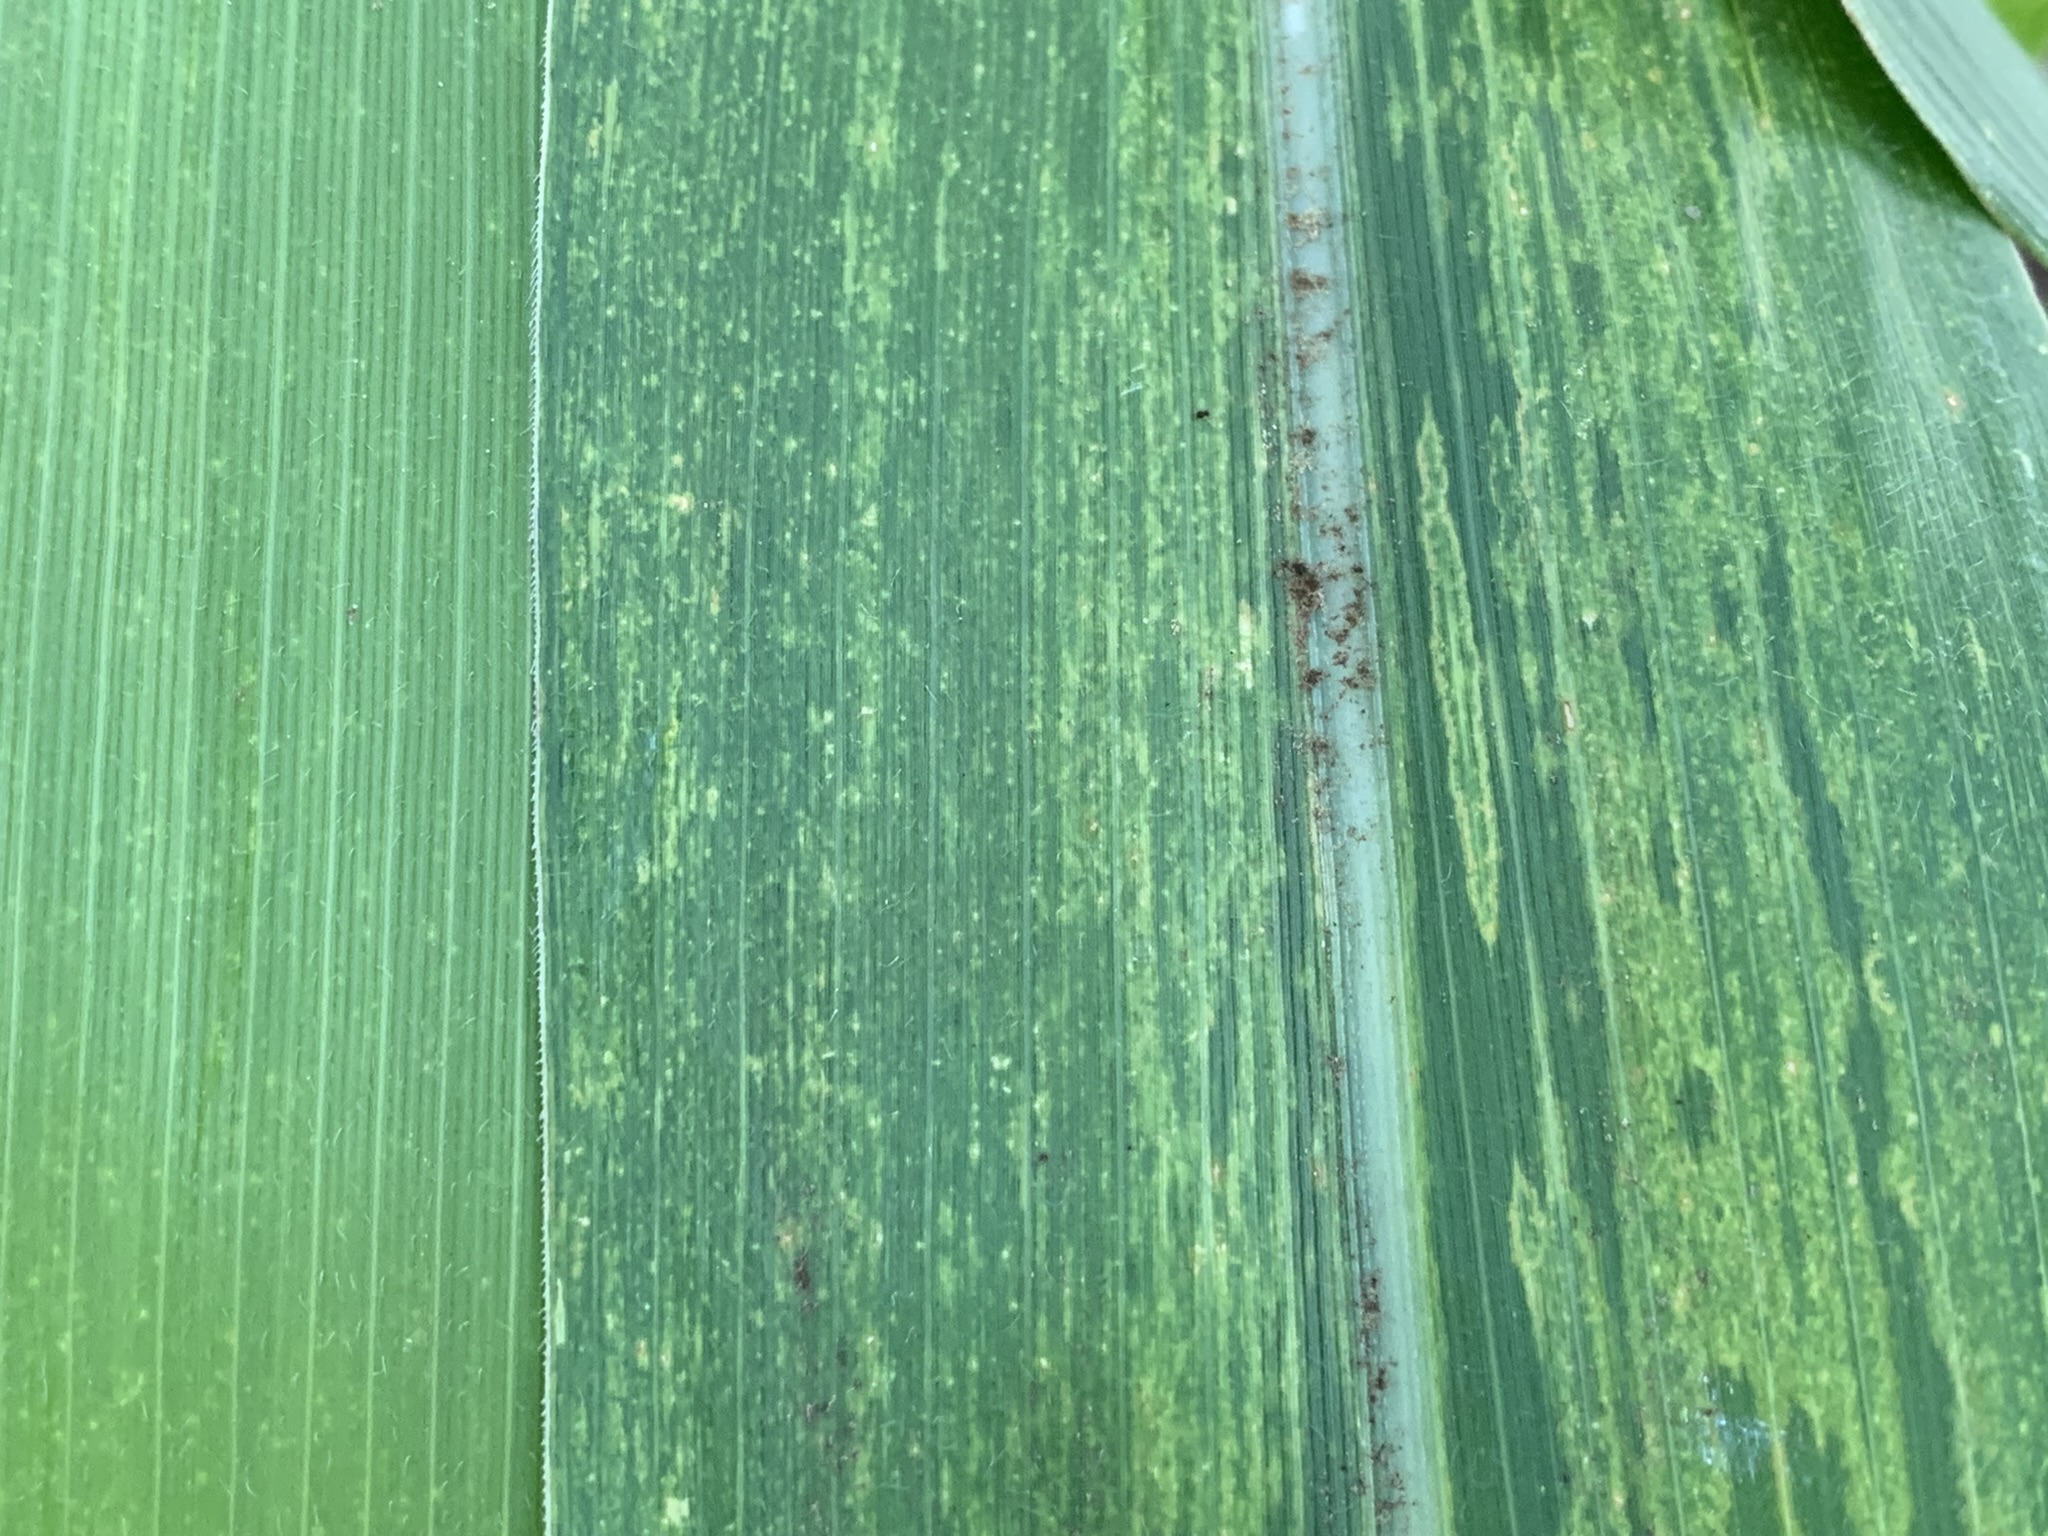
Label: MLN